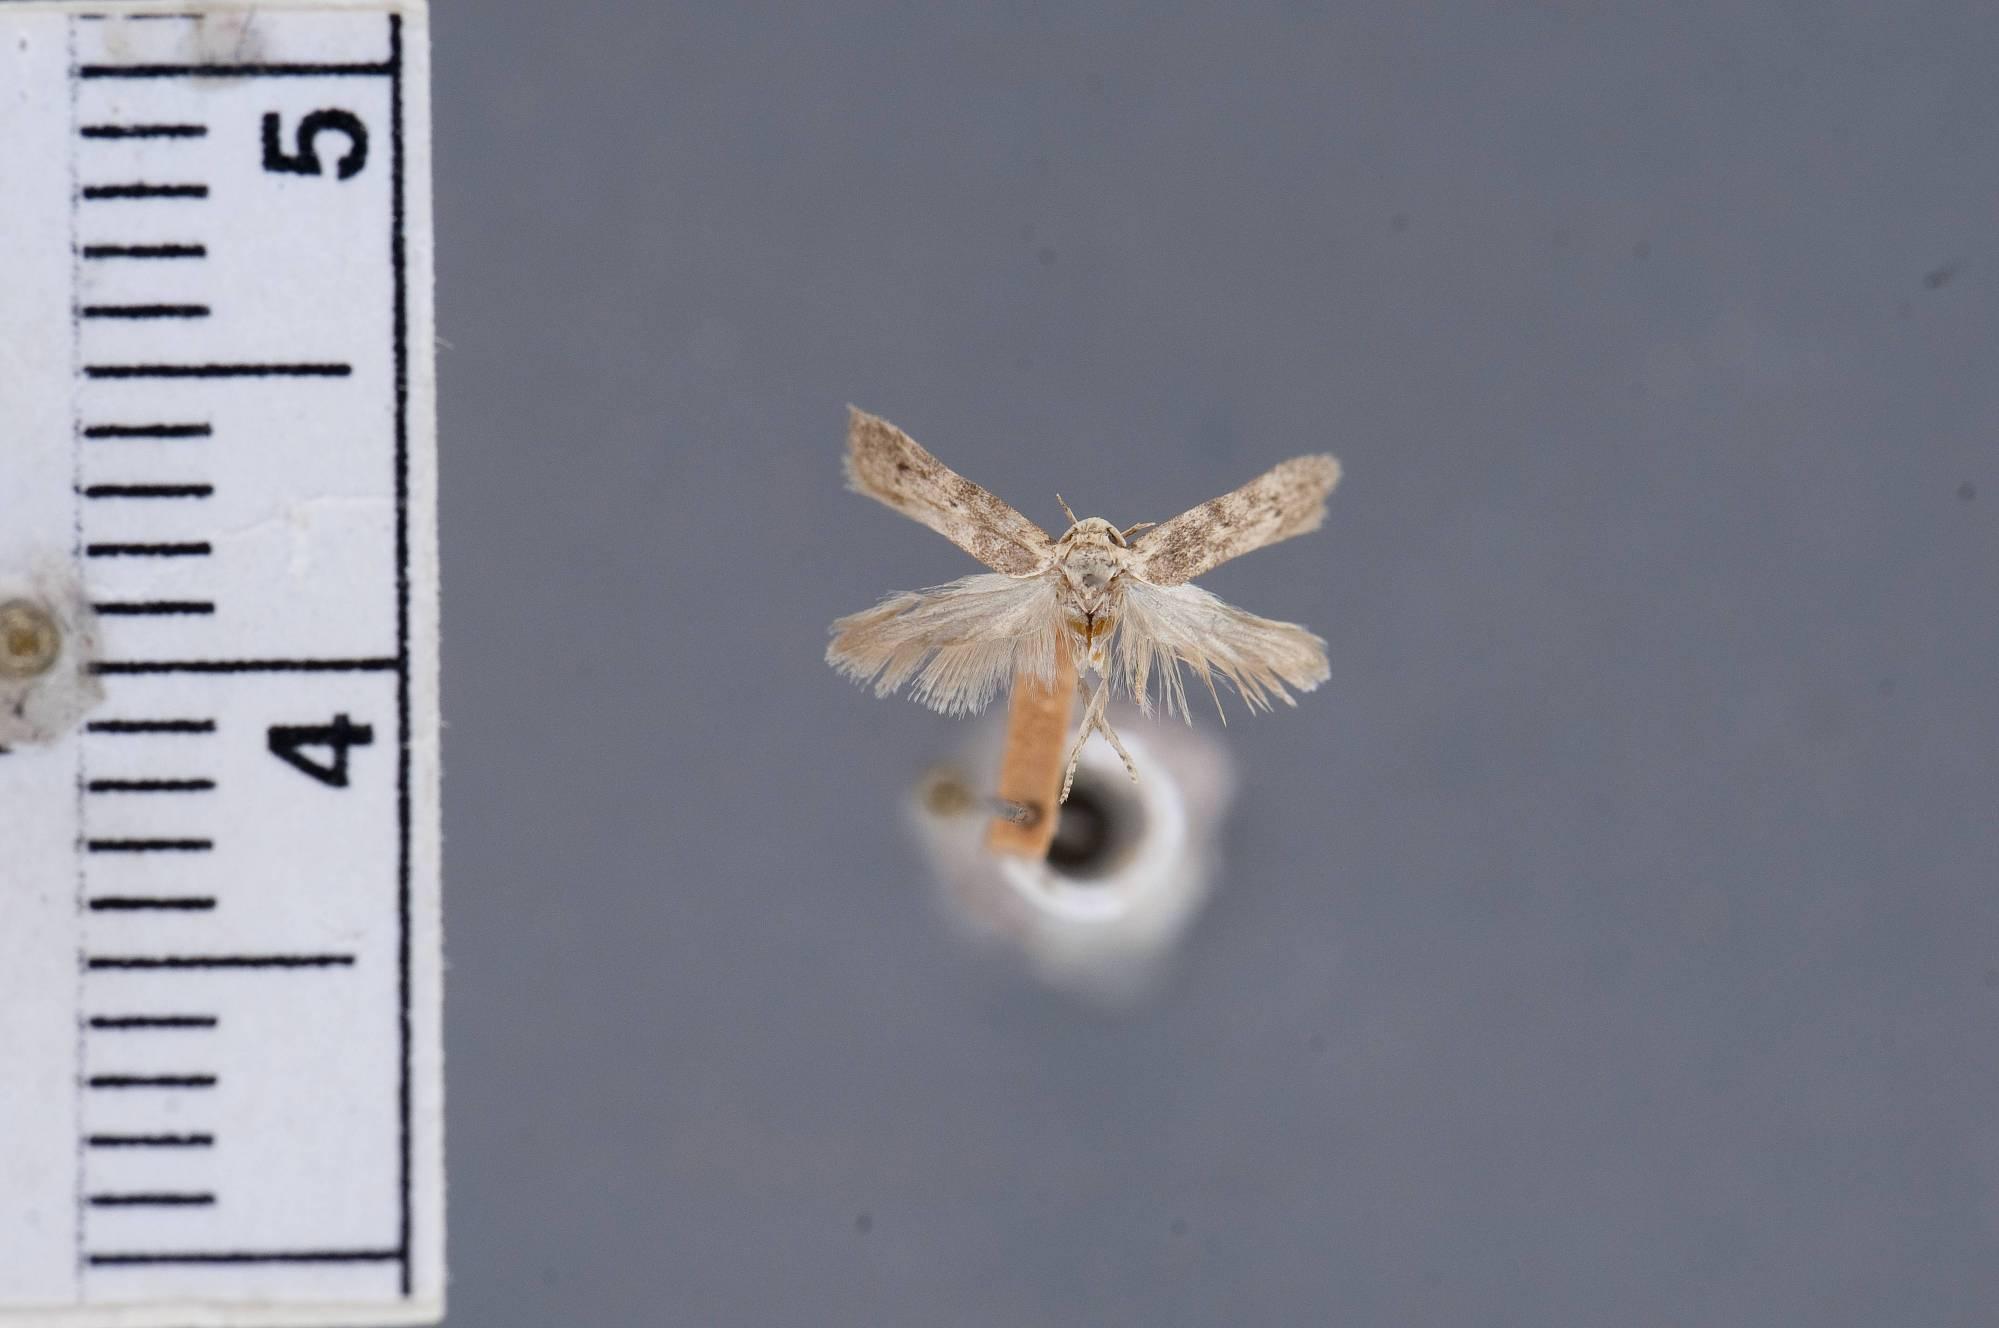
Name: Holcocera nana
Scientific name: Holcocera nana Dietz, 1910
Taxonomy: Animalia, Arthropoda, Insecta, Lepidoptera, Glossata, Blastobasidae, Blastobasinae
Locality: Brownsville, Cameron, Texas, United States
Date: [Not Stated]